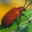
Label: beetle